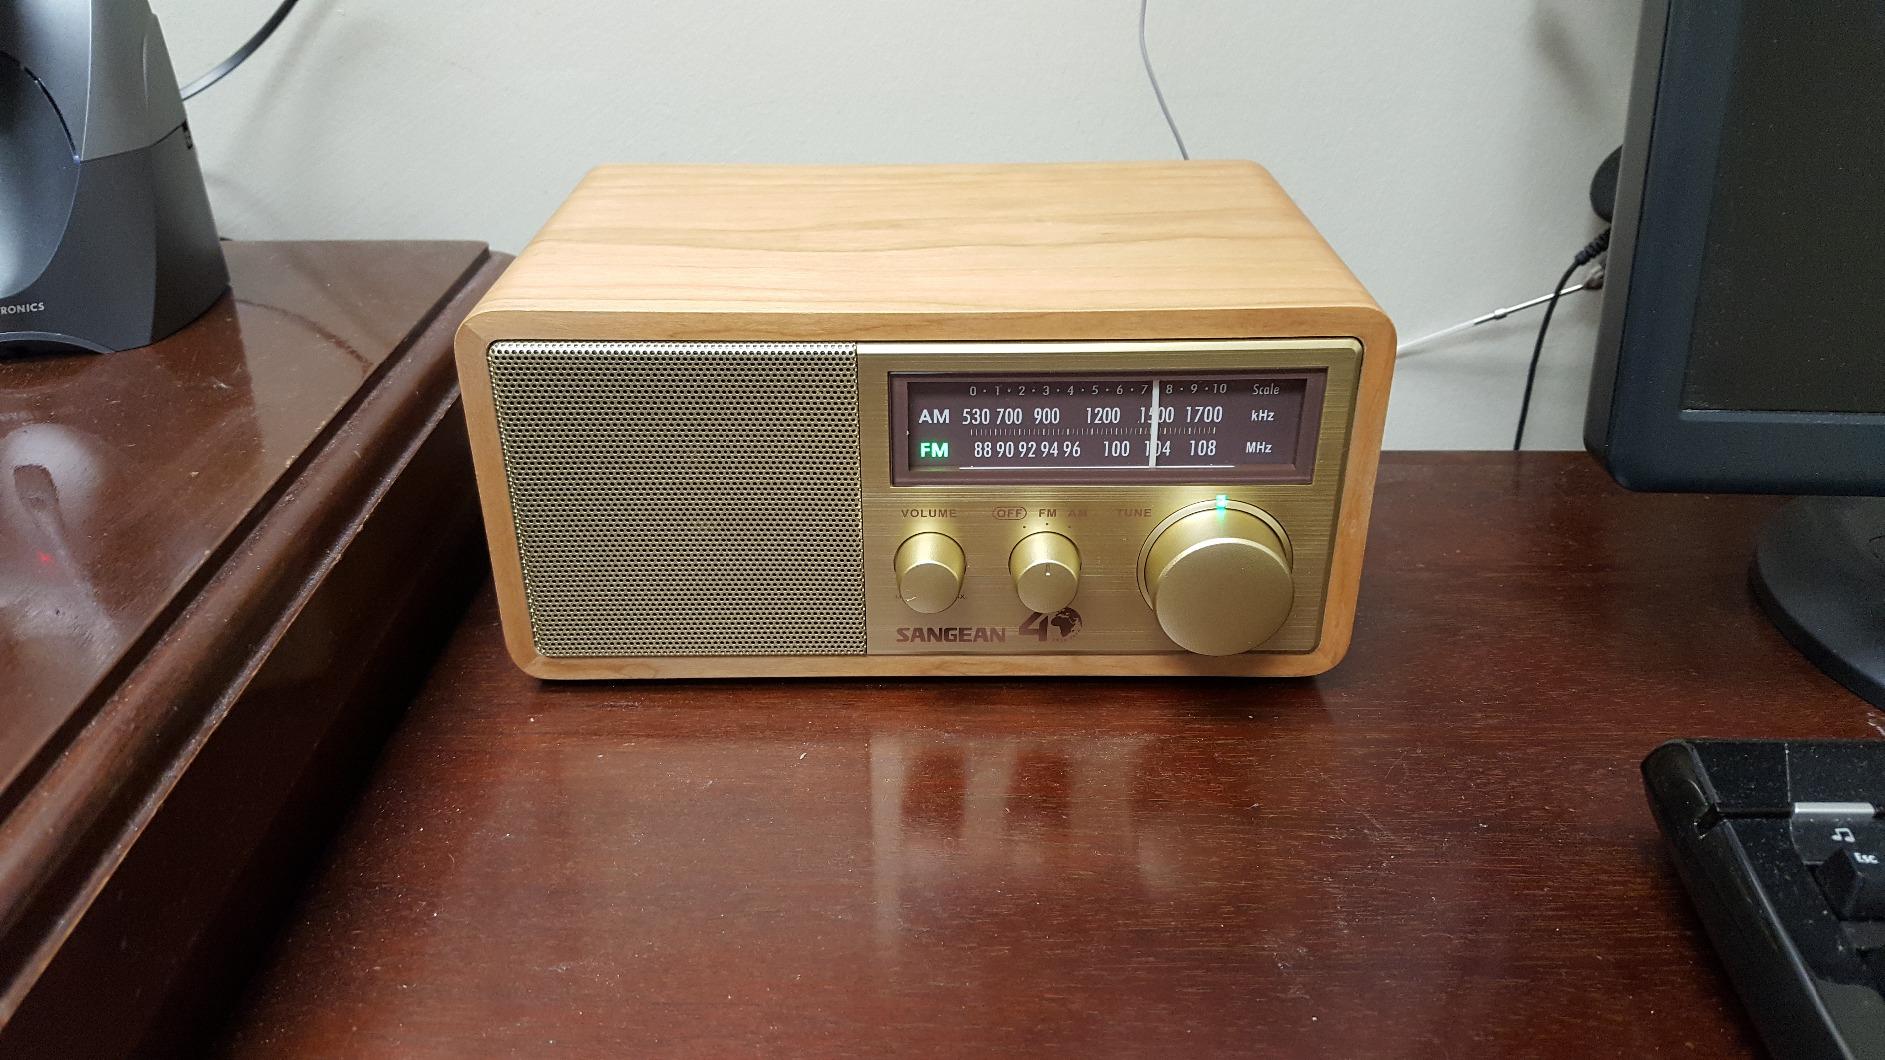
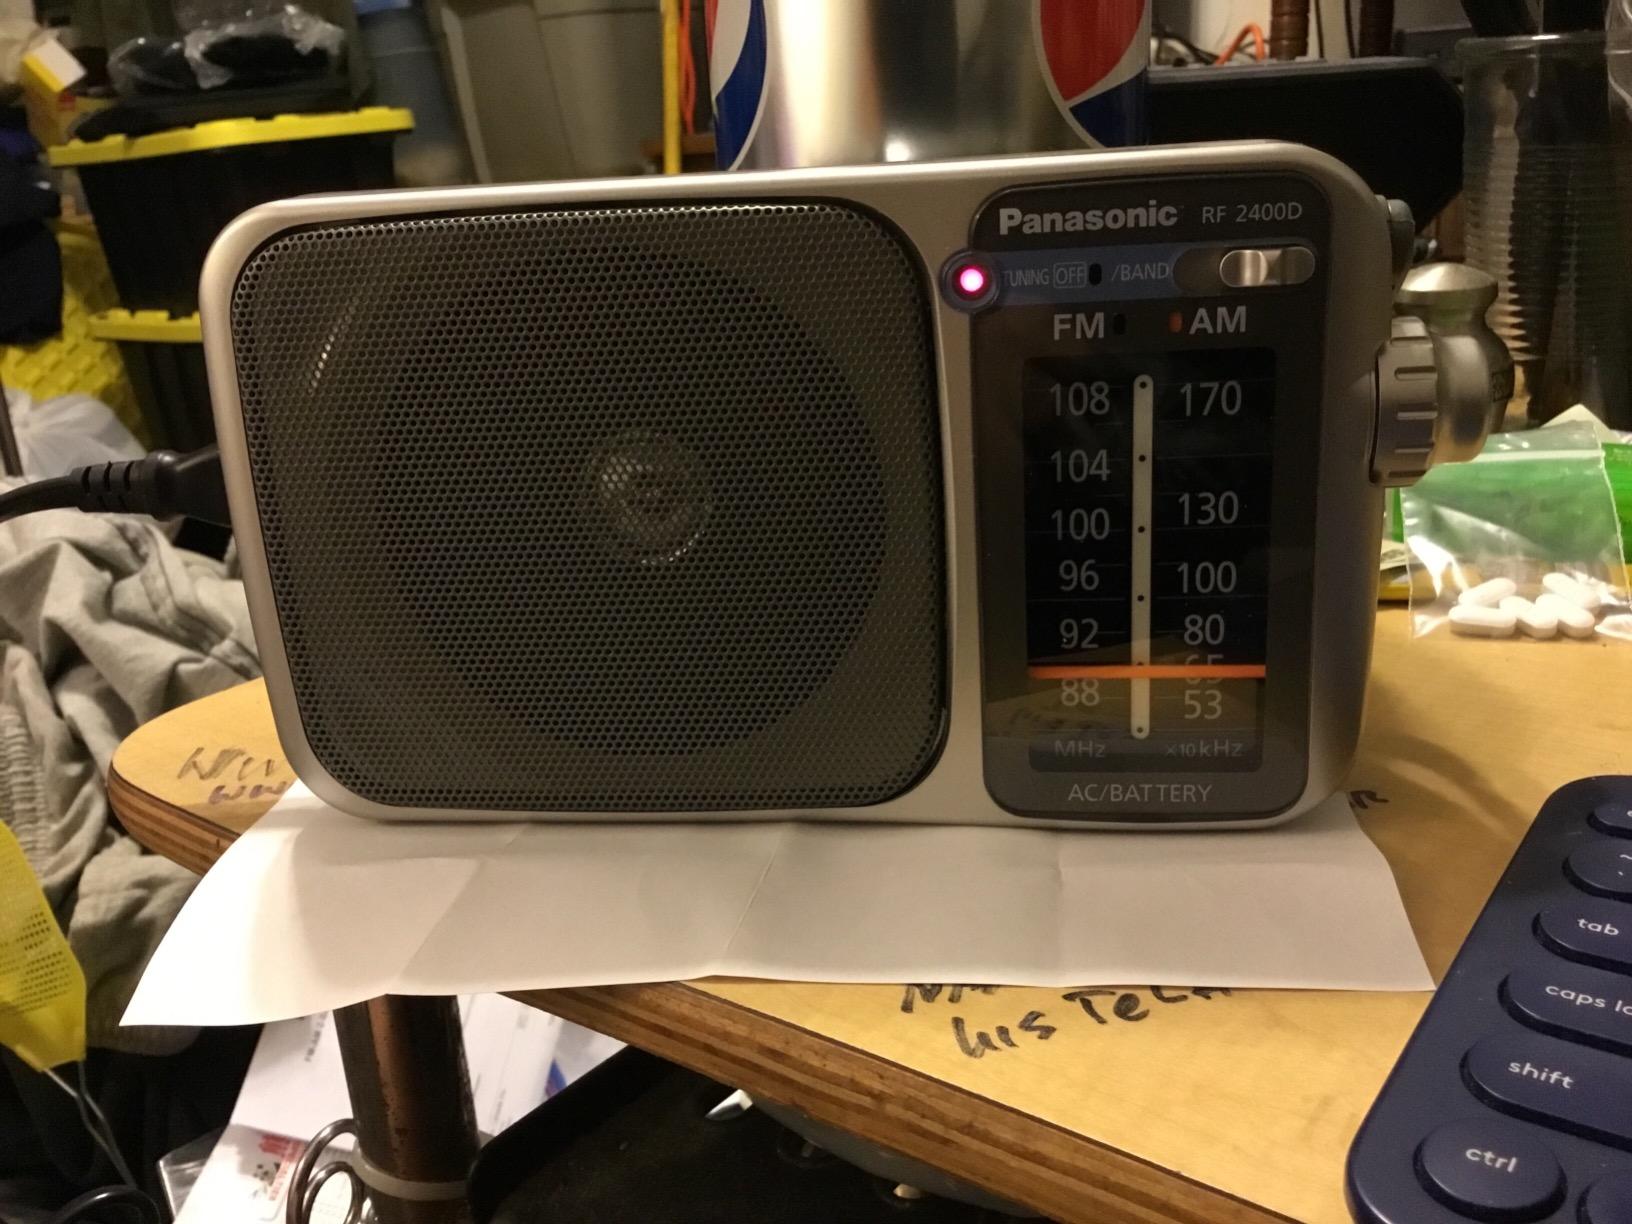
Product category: radio
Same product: no